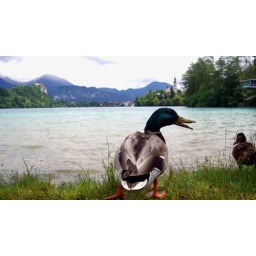
Lonely duck in the bled lake (Slovenia)